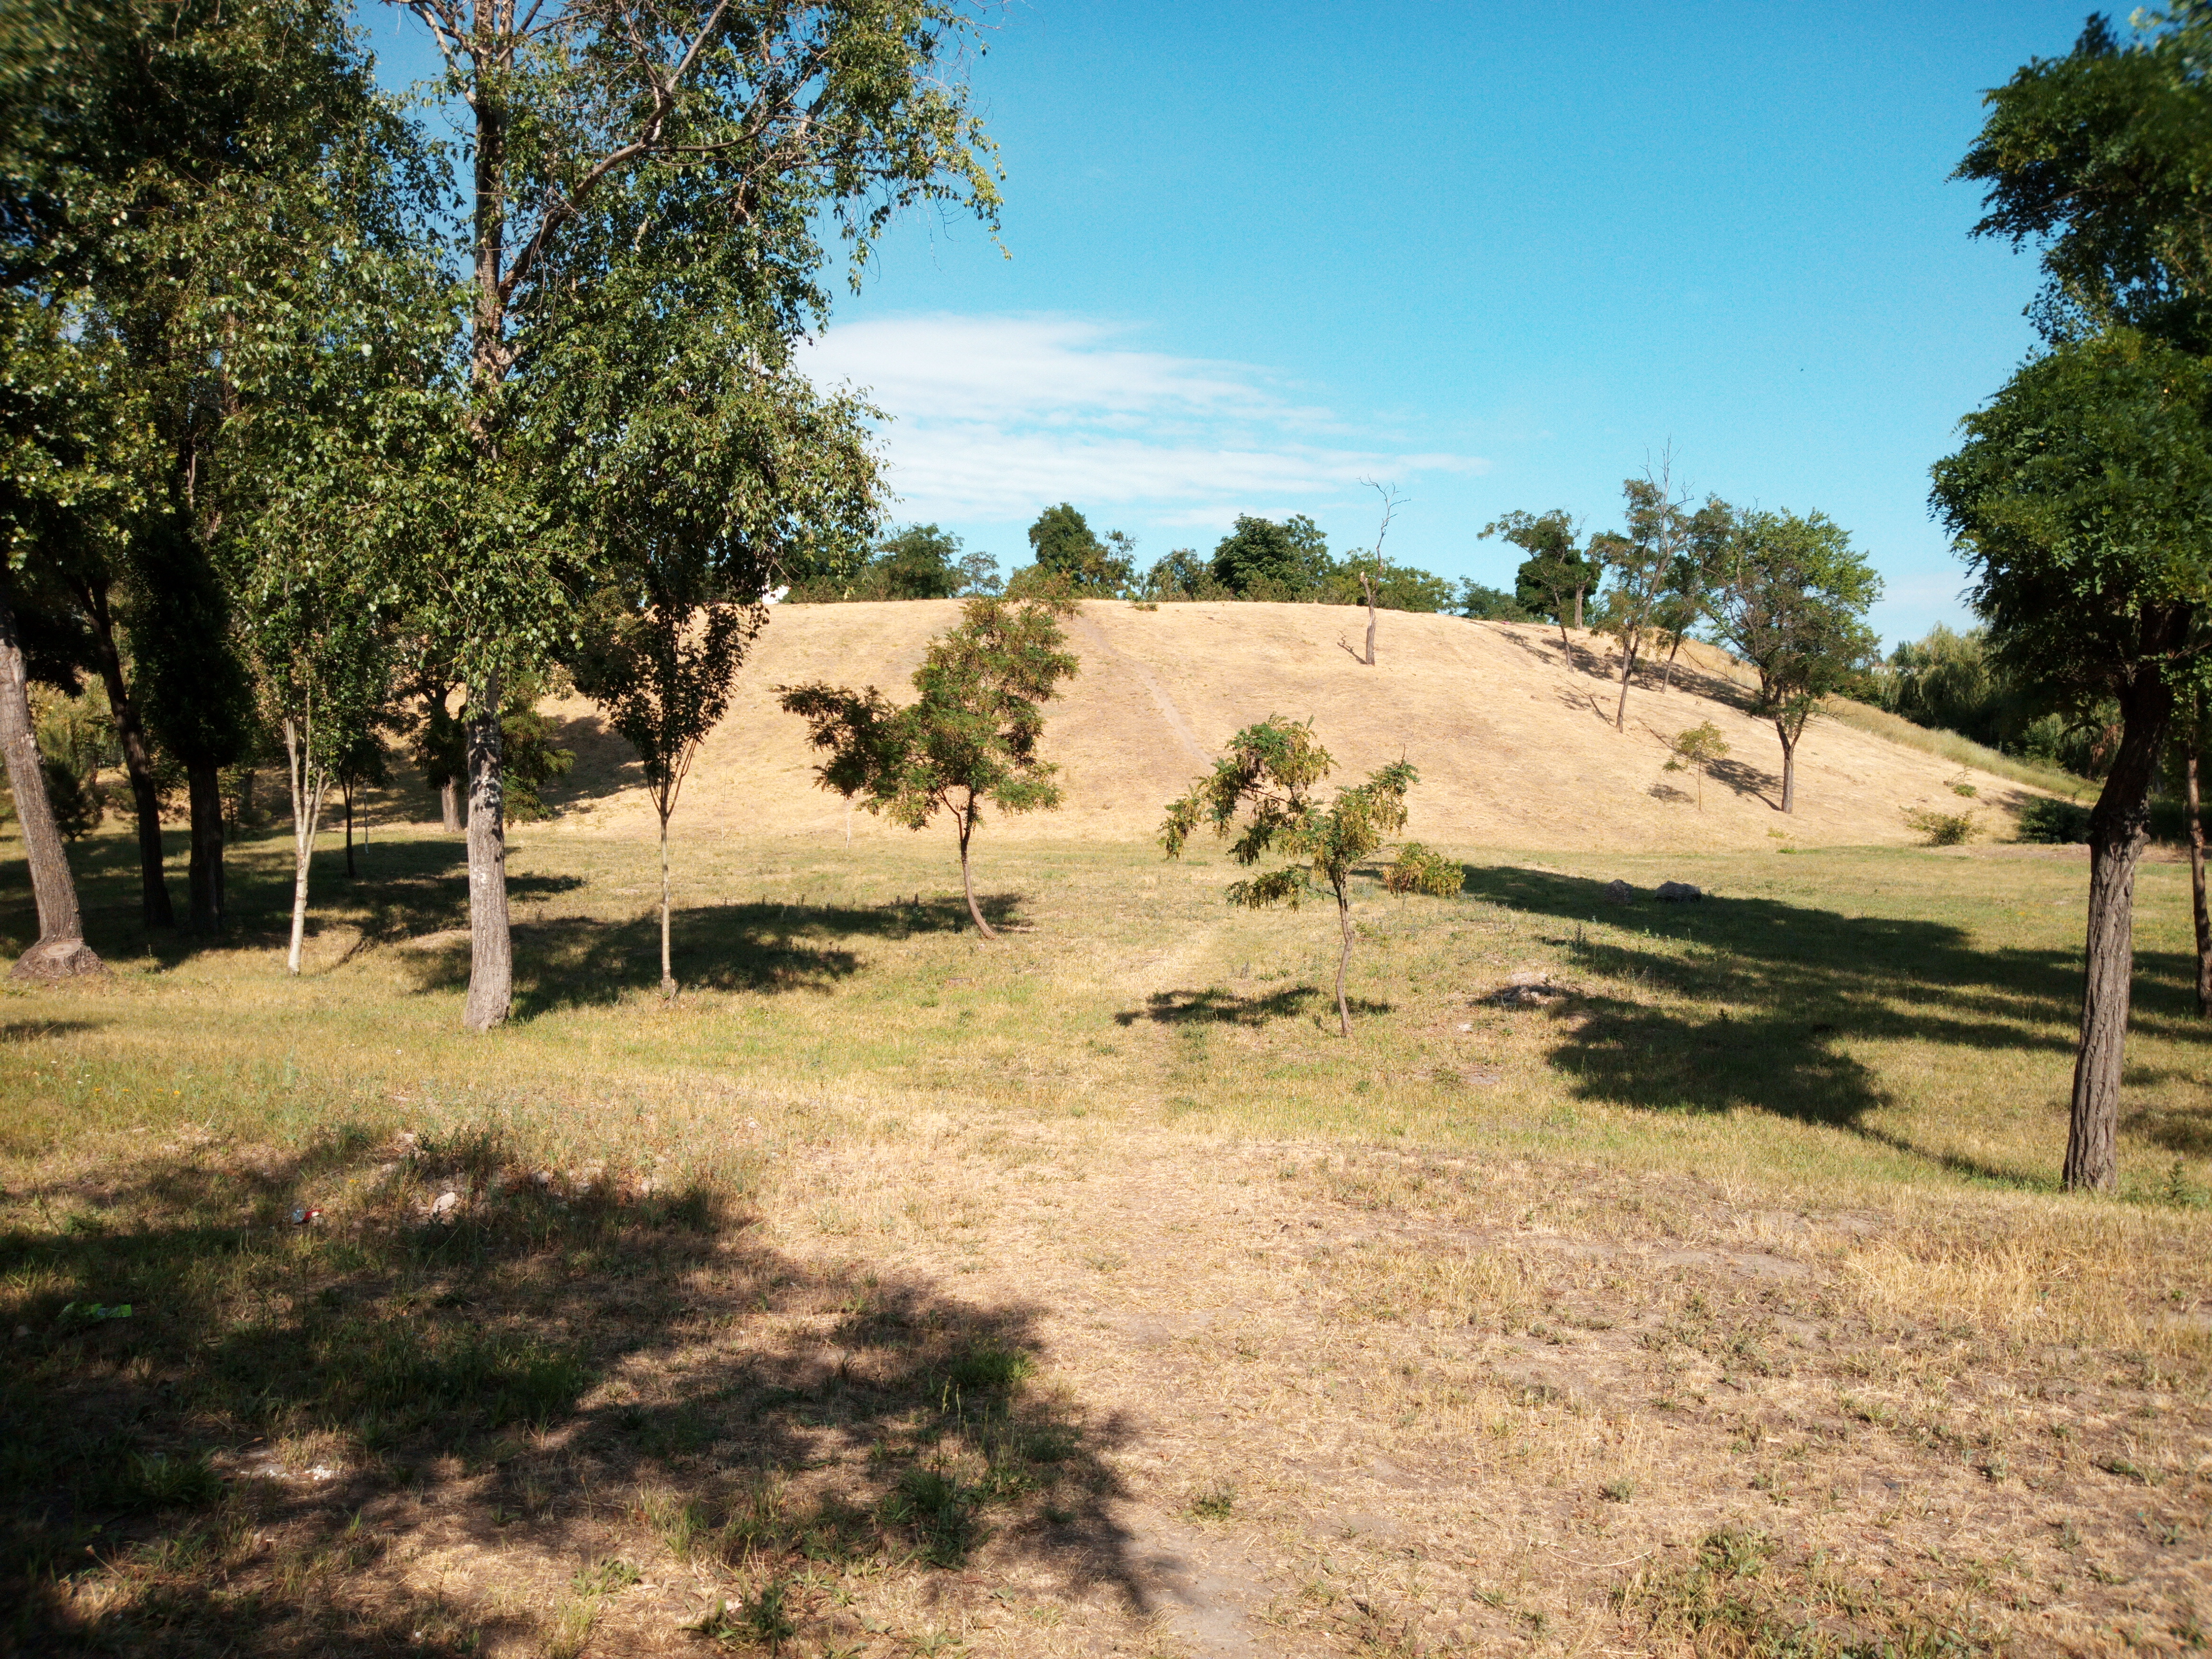
nature, park, sky, trees, summer, tree, property, natural landscape, natural environment, land lot, grass, landscape, trail, rural area, state park, plant, real estate, soil, plant community, pasture, national park, vacation, house, road, tourism, shade